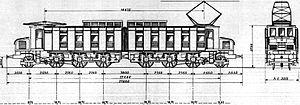
Les 1CC1 3800 sont d'anciennes locomotives électriques du PLM, intégrées aux inventaires SNCF à sa création. Elles circulaient sur la ligne de la Maurienne.